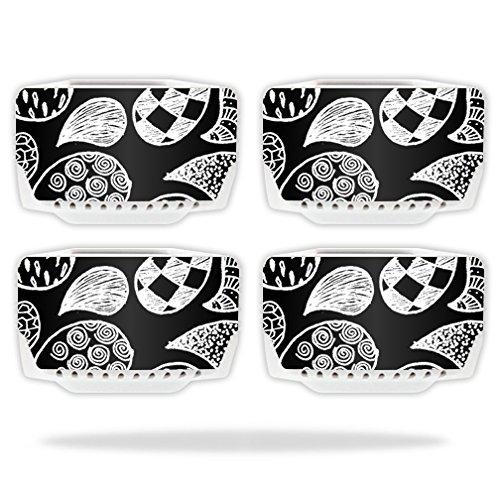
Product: MightySkins Skin Compatible with Blade Chroma Battery Batteries (4 Pack) wrap Cover Sticker Skins Drops
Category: Toys & Games | Hobbies | Remote & App Controlled Vehicles & Parts | Remote & App Controlled Vehicle Parts
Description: Protect your Blade Chroma Battery 4 pack from dings and scratches.
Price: $12.99
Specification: ProductDimensions:17x1x11inches|ItemWeight:0.16ounces|ShippingWeight:1pounds(Viewshippingratesandpolicies)|ASIN:B01DDUQHLY|Itemmodelnumber:BLCHROMBAT-Drops